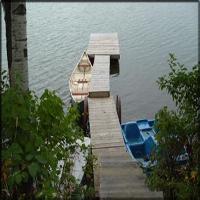
Weather: cloudy or overcast